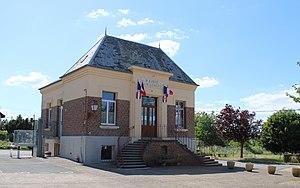
La mairie
Saint-Gobert est une commune française située dans le département de l'Aisne, en région Hauts-de-France.